1936 Swedish general election

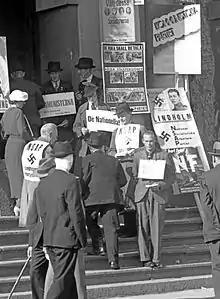
Party activists for the NSAP handing out ballot papers for their parties outside a polling booth

General elections were held in Sweden on 20 September 1936. The Swedish Social Democratic Party remained the largest party, winning 112 of the 230 seats in the Andra kammaren of the Riksdag.